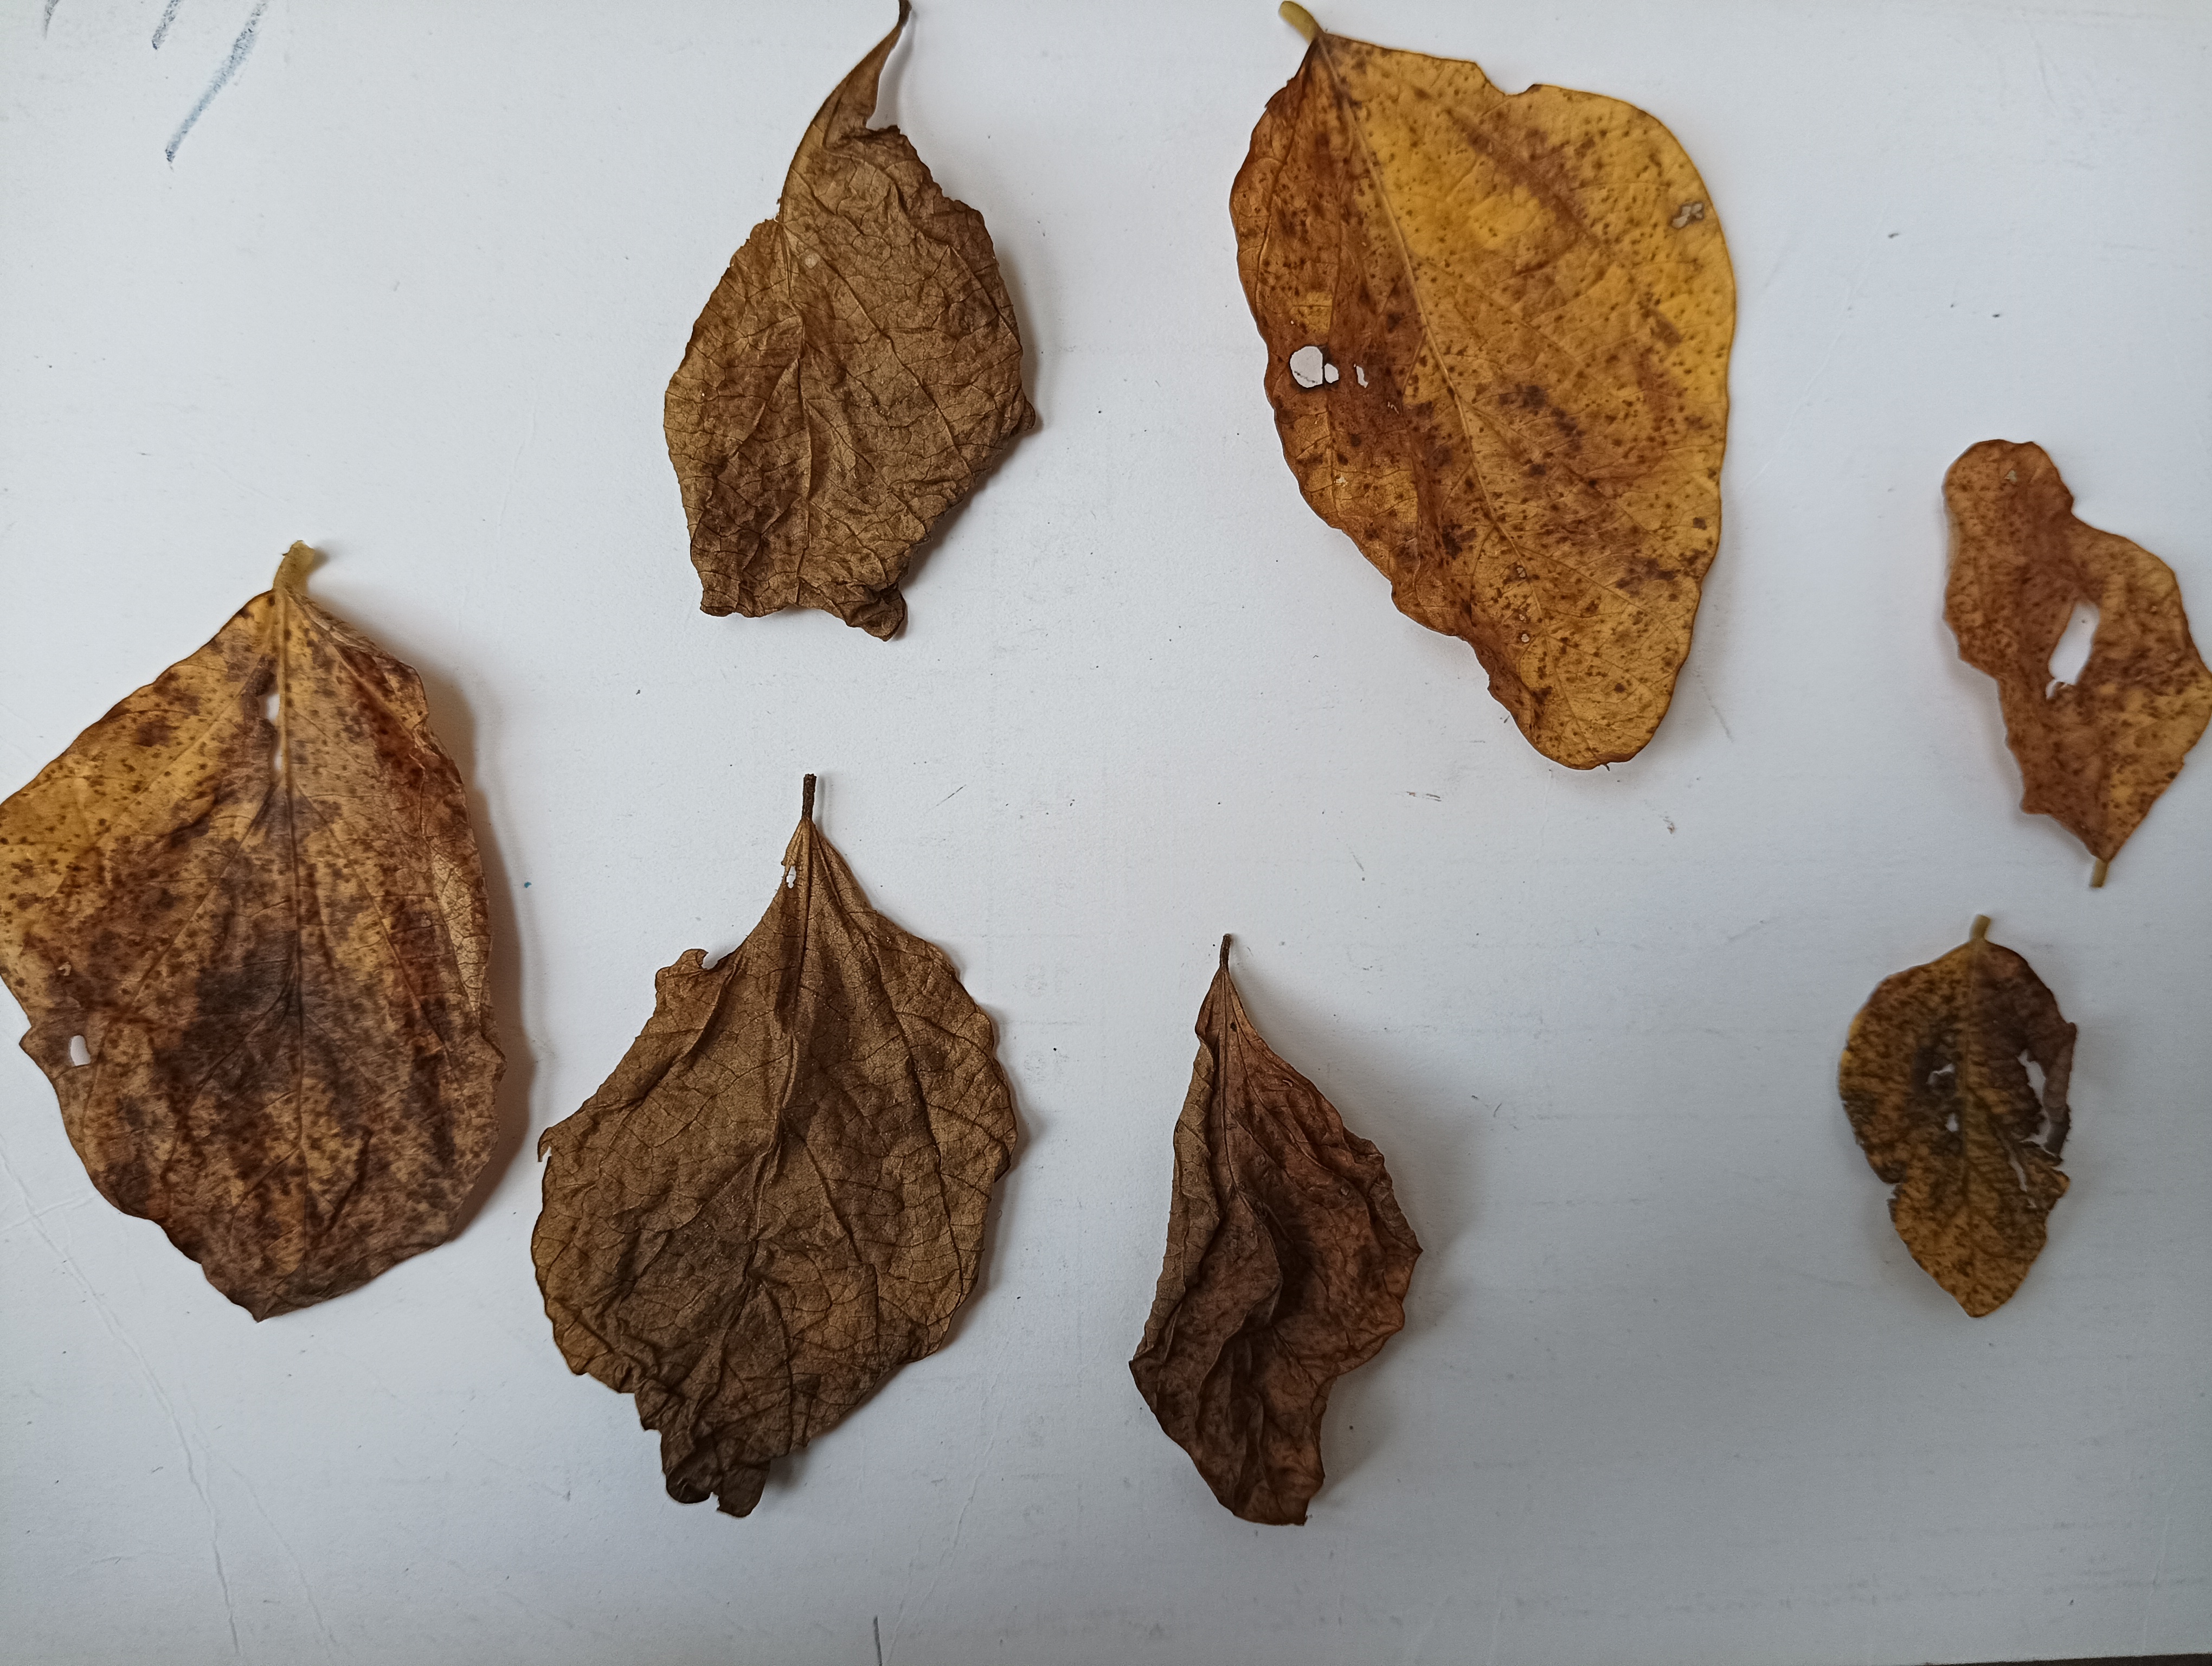
Label: Dry_leaf